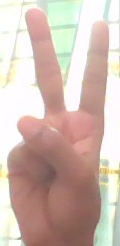
ASL sign: 2